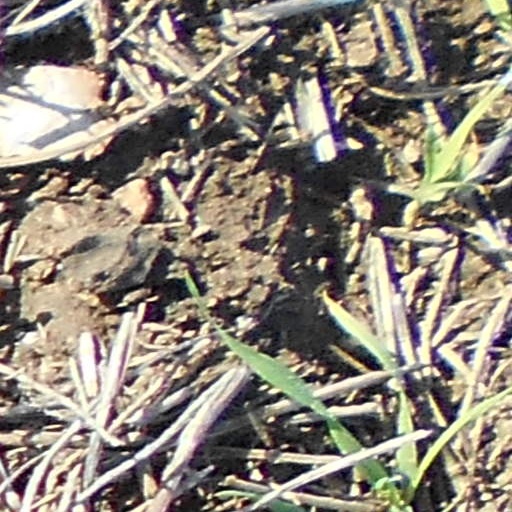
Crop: wheat